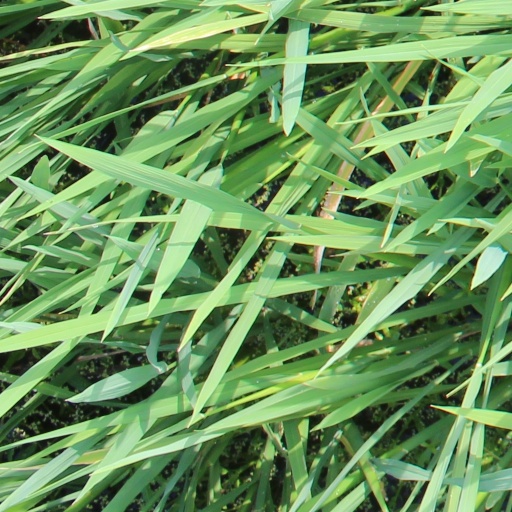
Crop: rice